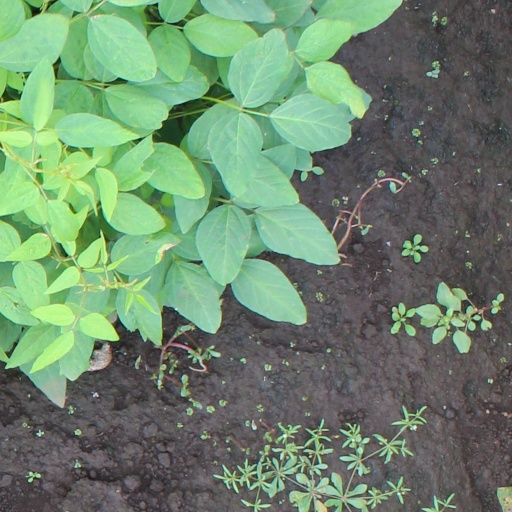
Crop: soybean